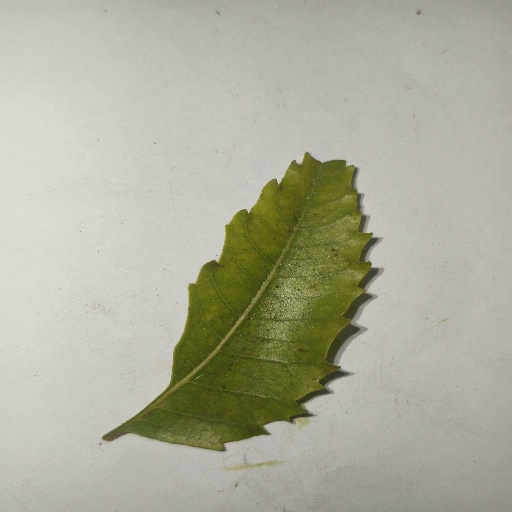
Species: Neem
Leaf condition: Yellow Leaf